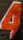
Number: 4